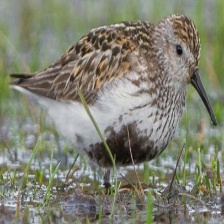
Species: DUNLIN
Scientific name: CALIDRIS ALPINA
ImageNet parent category: red-backed_sandpiper